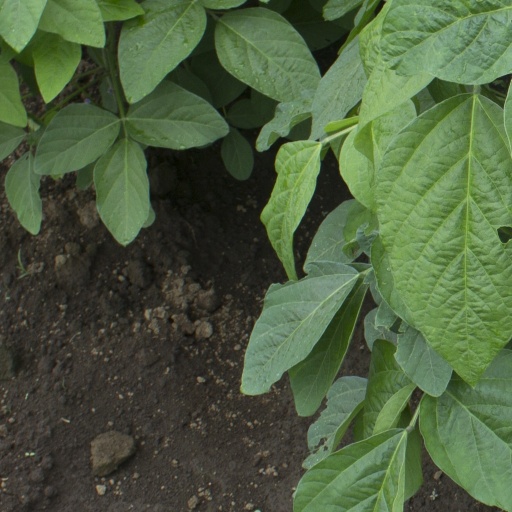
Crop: soybean